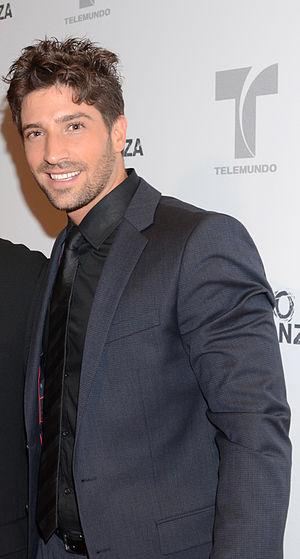
David Chocarro est un acteur et mannequin argentin né le 5 avril 1980 à Buenos Aires en Argentine.